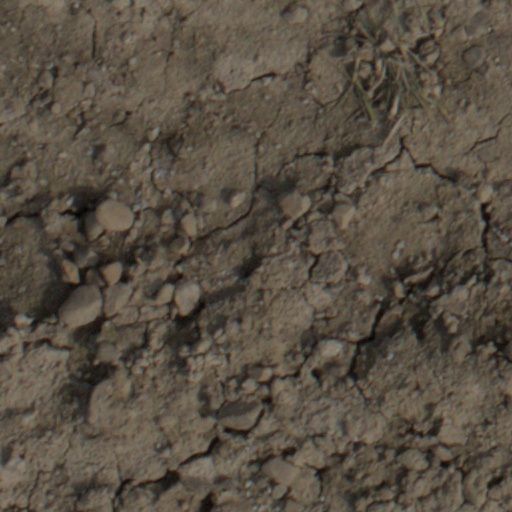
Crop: wheat